Joe Roland

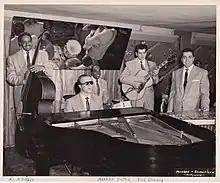
Al McKibbon, George Shearing, Marcus Foster, Dick Garcia, Joe Roland

Roland recorded occasionally as a leader; he released on Rainbow in 1949, on Savoy (1950, 1954), Seeco (1953–1954), and Bethlehem (1955).